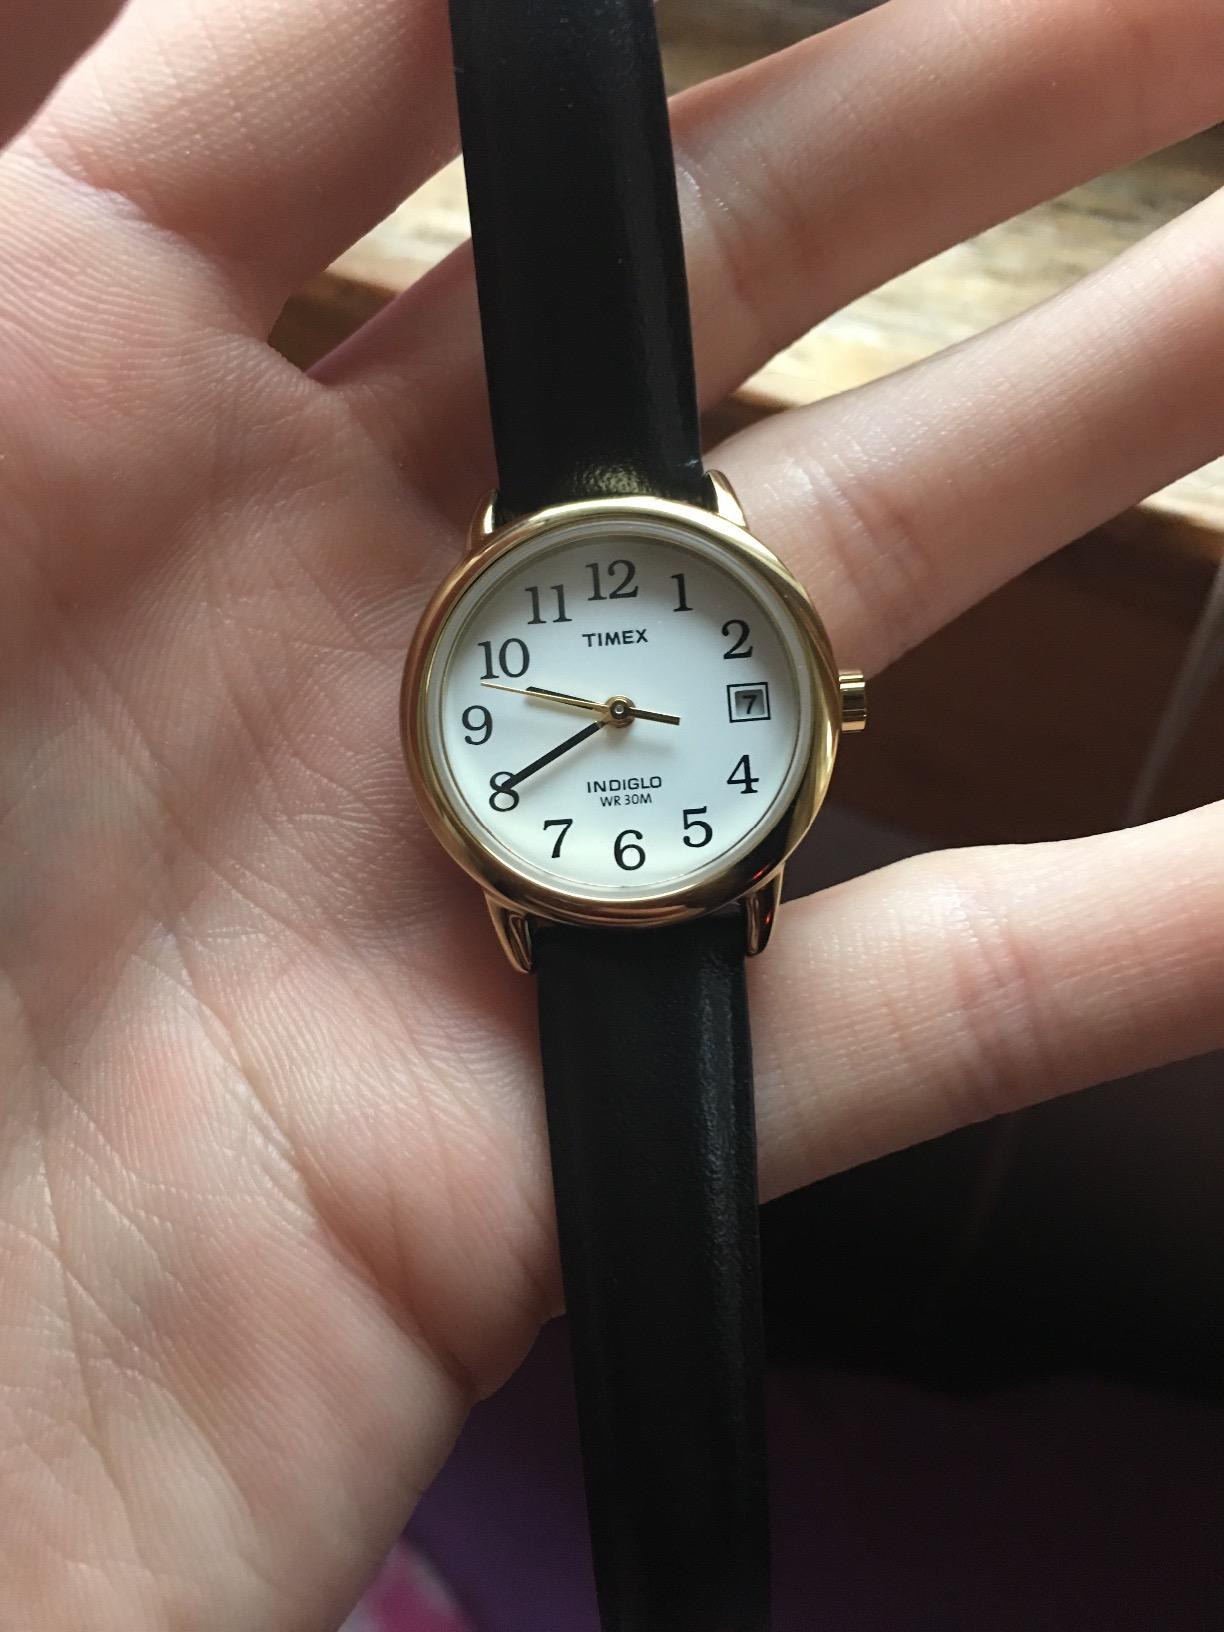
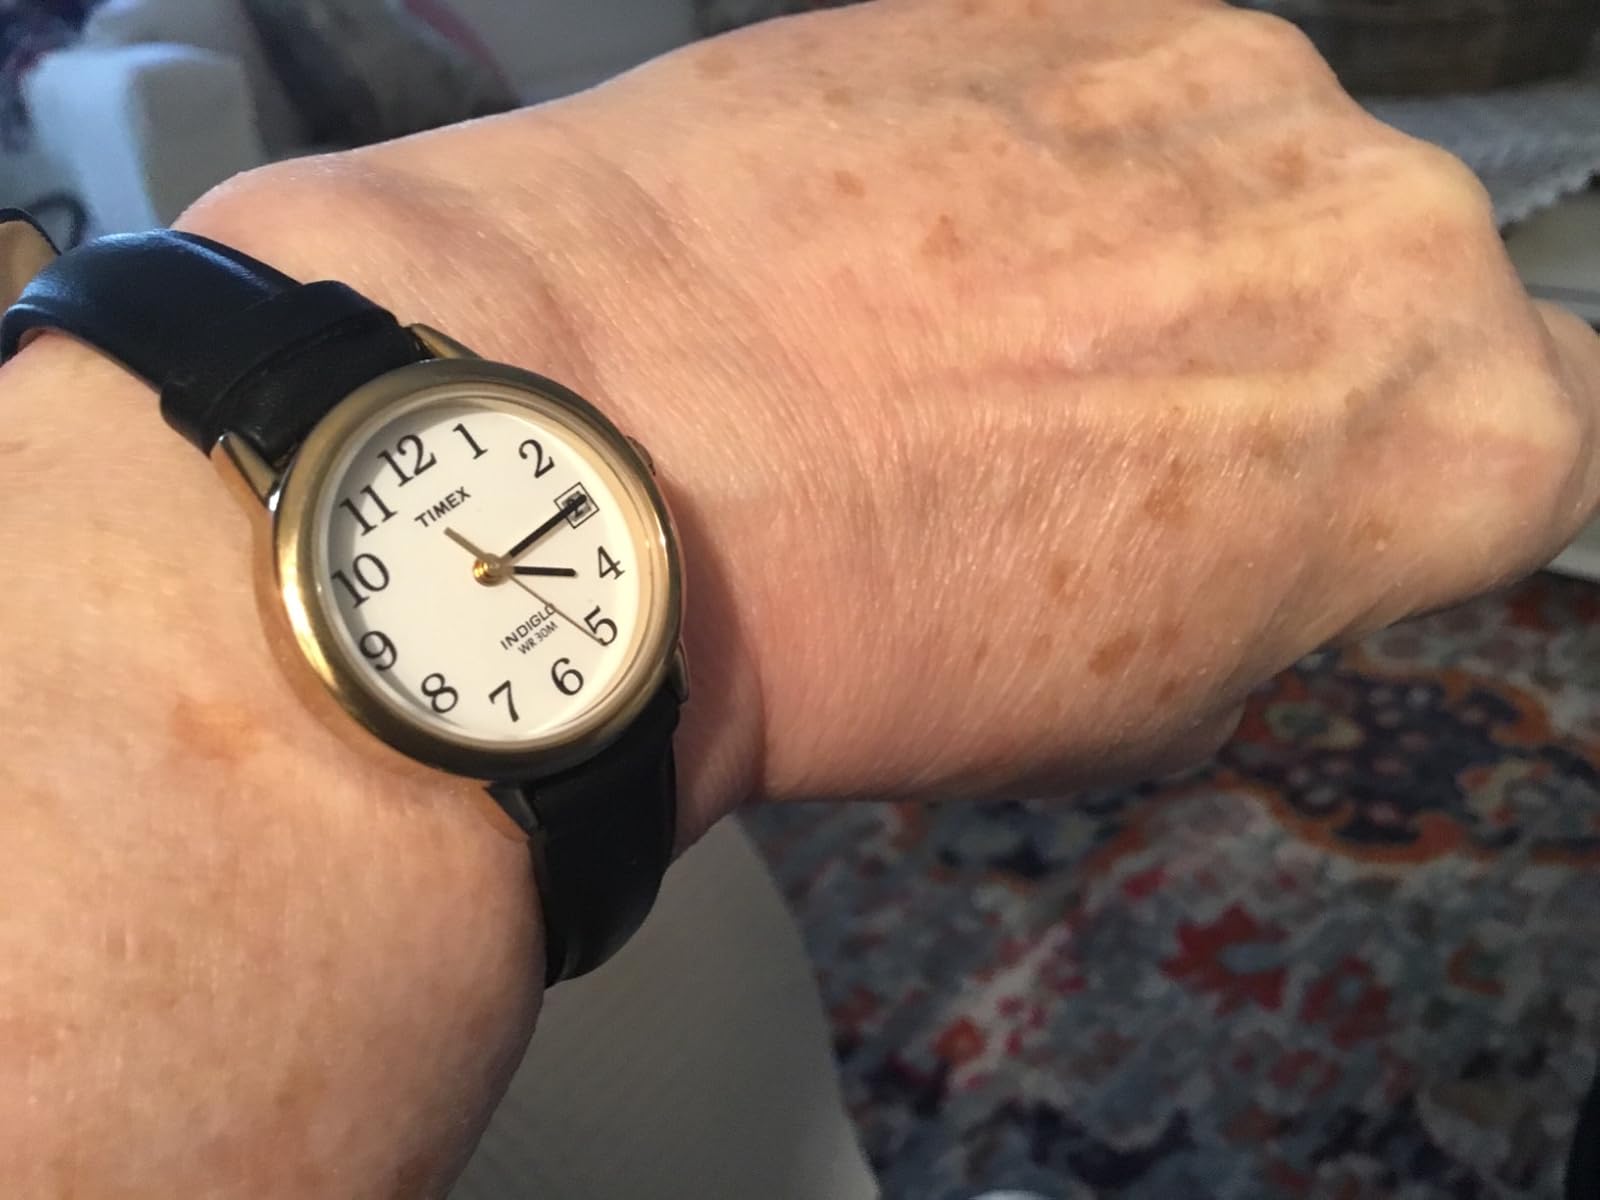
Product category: accessories_watch
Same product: yes